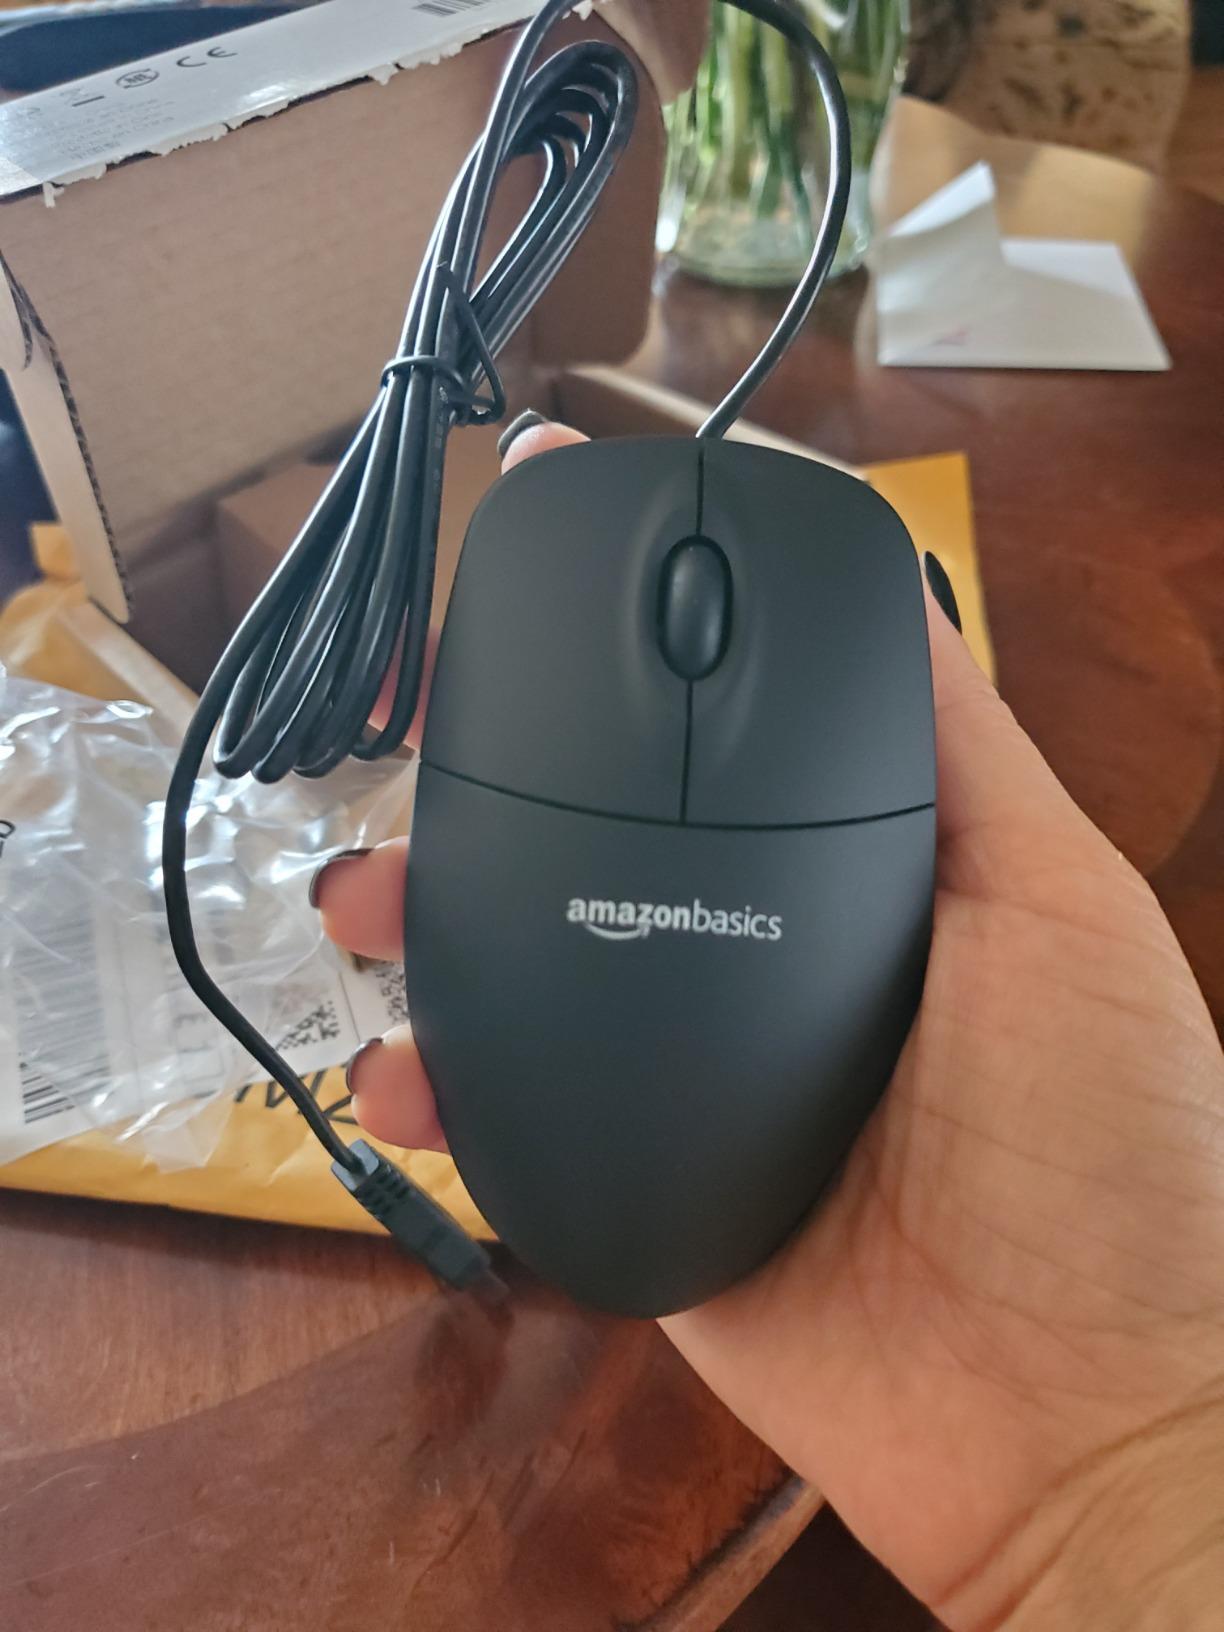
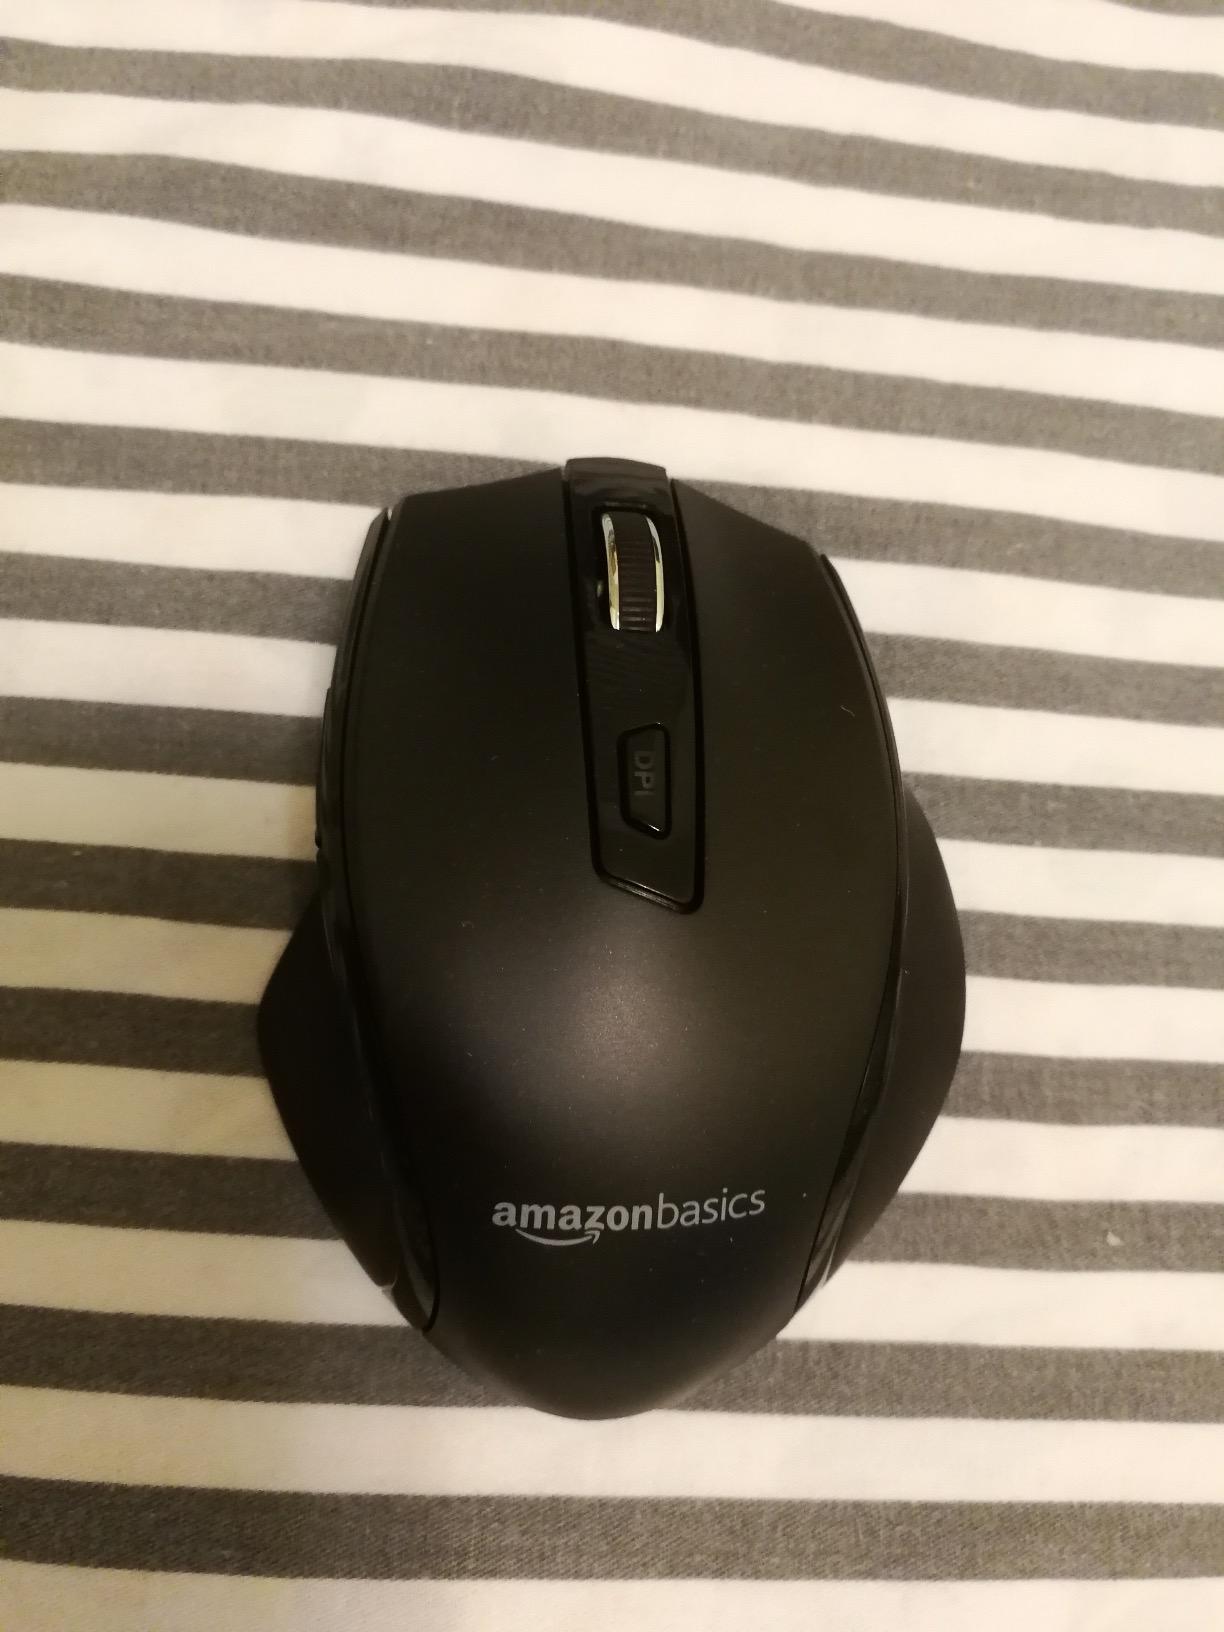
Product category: mouse
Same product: no